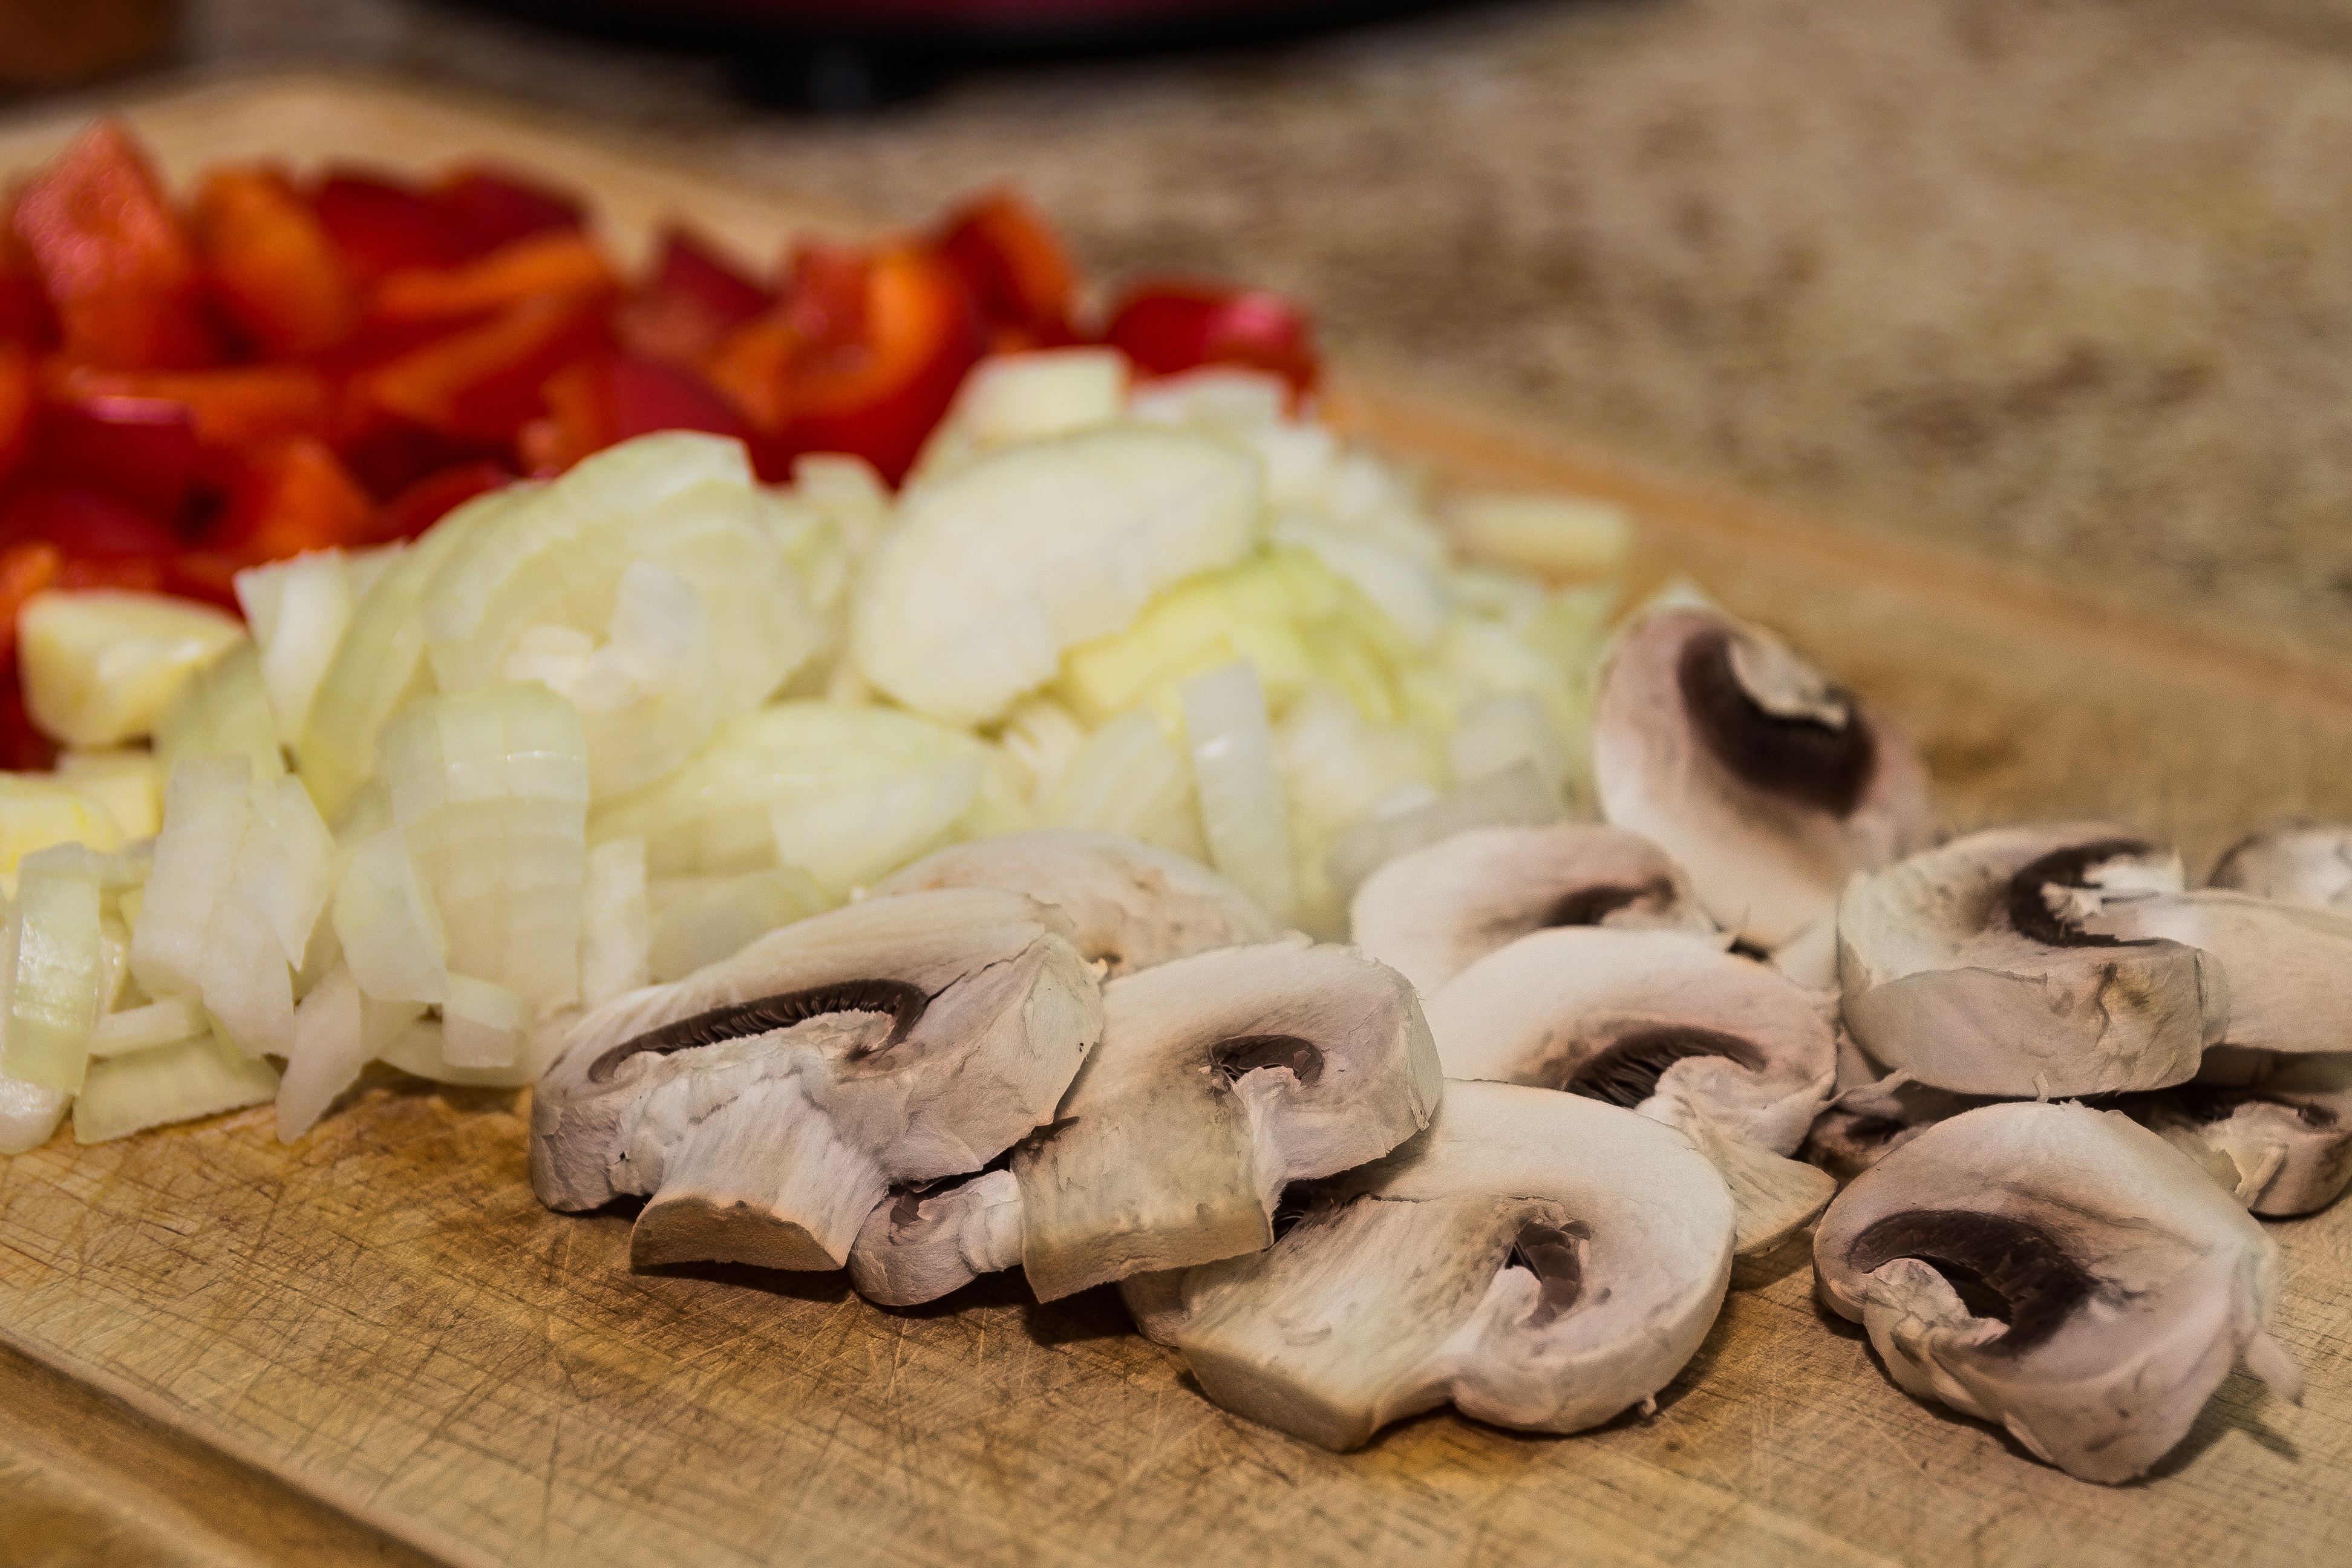
dish, food, red, cooking, ingredient, produce, vegetable, fresh, kitchen, mushroom, healthy, cuisine, cut, cutting, dinner, cutting board, raw, paprika, organic, supper, ui, broach, hot meal, evening meal, green feeds, arumugam